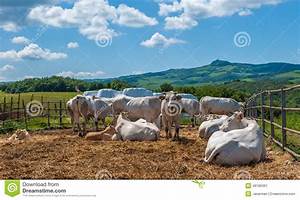
Label: mucca